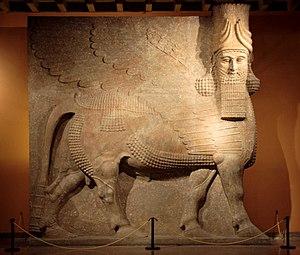
Dur-Sharrukin, située près de l'actuel village de Khorsabad dans le Nord de l'Irak, à environ 15 km de Mossoul, est une des capitales de l'ancienne Assyrie. Inaugurée en 707 av. J.-C. par le roi Sargon II, la ville est délaissée, en partie inachevée, à sa mort en 705 au profit de la nouvelle capitale, Ninive.
L'Institut oriental de Chicago abrite la plus importante collection d’artefacts du Moyen-Orient antique aux États-Unis. Le musée, qui fait partie d'un institut de recherche de l'université de Chicago, possède plus que 100 000 objets.
L'histoire de la Mésopotamie débute avec le développement des communautés sédentaires dans le nord de la Mésopotamie au début du Néolithique, et s'achève dans l'Antiquité tardive. Elle est reconstituée grâce à l'analyse des fouilles archéologiques des sites de cette région, et à partir du IVᵉ millénaire av. J.‑C. par des textes écrits essentiellement sur des tablettes d'argile, la Mésopotamie étant l'une des premières civilisations à inventer l'écriture, avec l’Égypte antique.